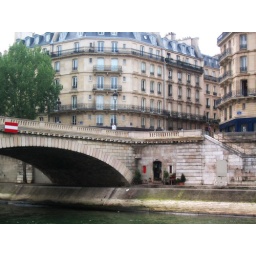
little house under the bridge